Louis-Henri Foreau

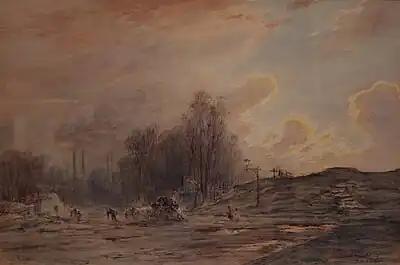
"" by Louis-Henri Foreau

Foreau was a student of Jules Lefebvre, Henry Lévy, Luc-Olivier Merson and mainly of Henri Harpignies, with whom he became good friends.